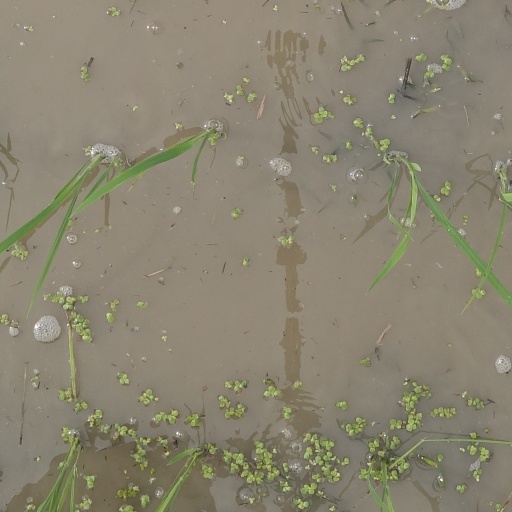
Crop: rice